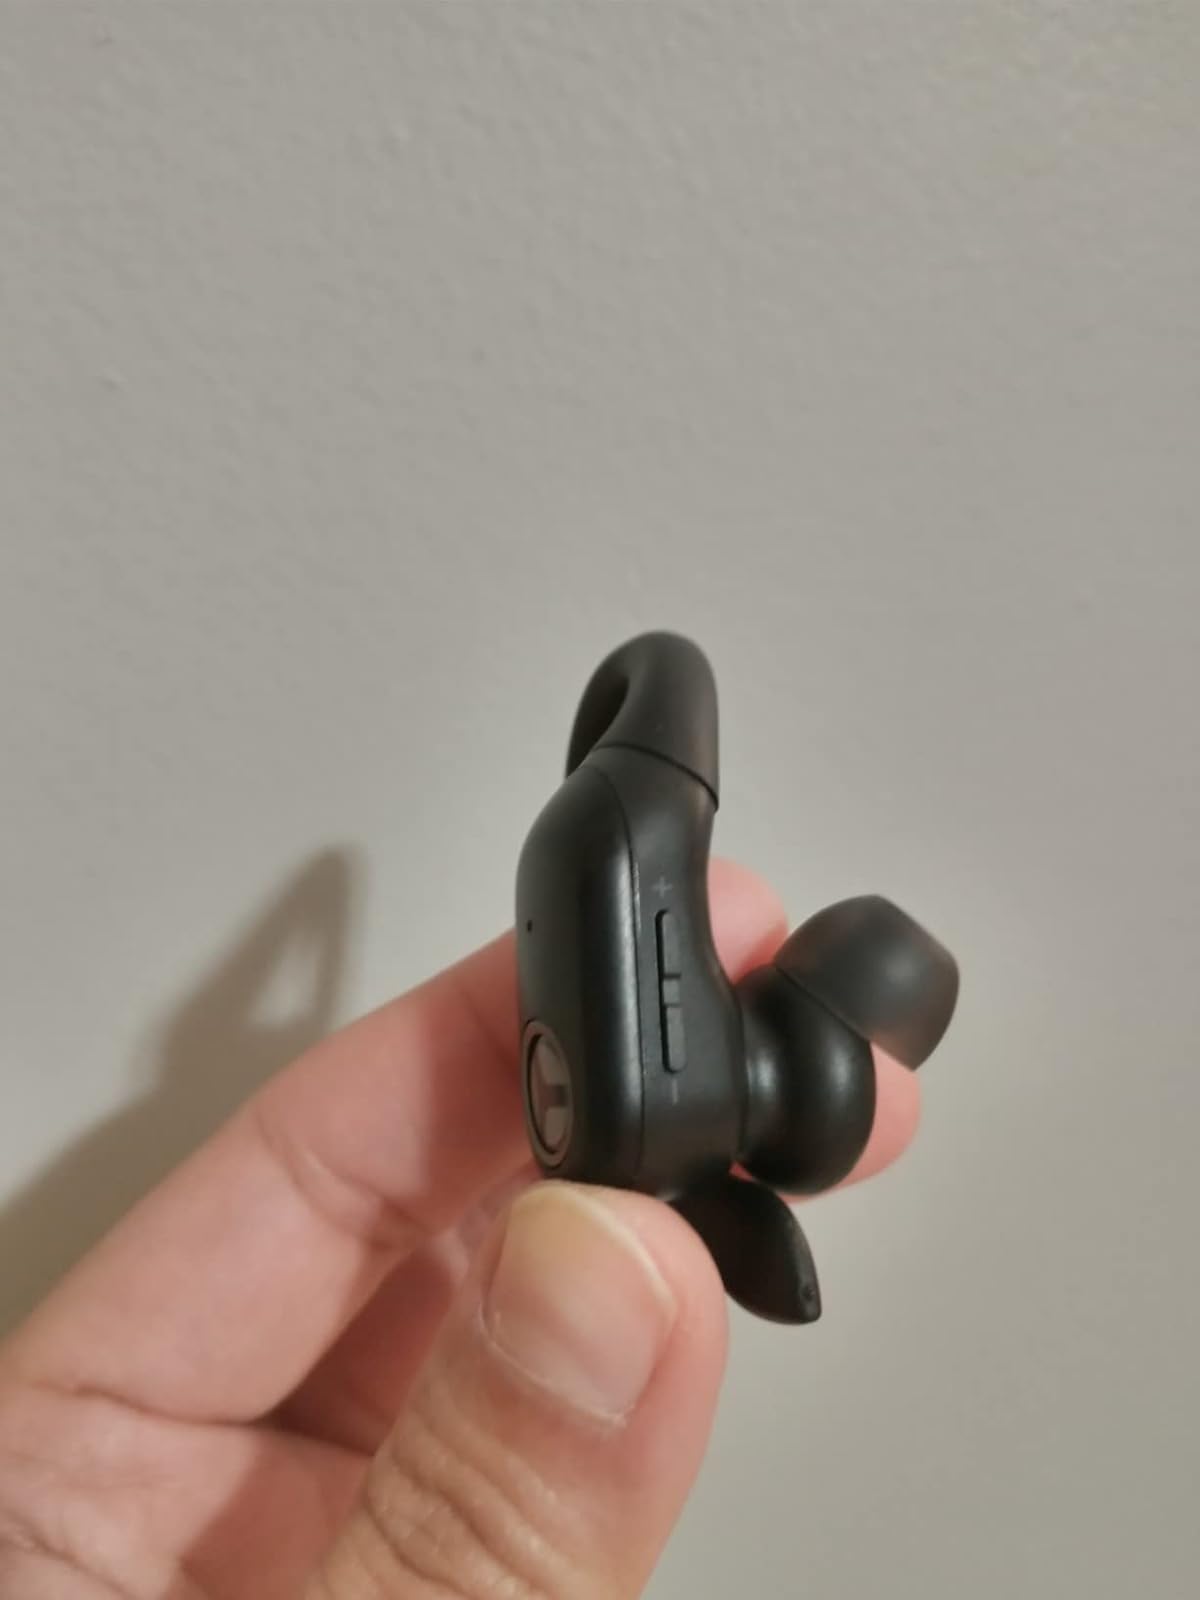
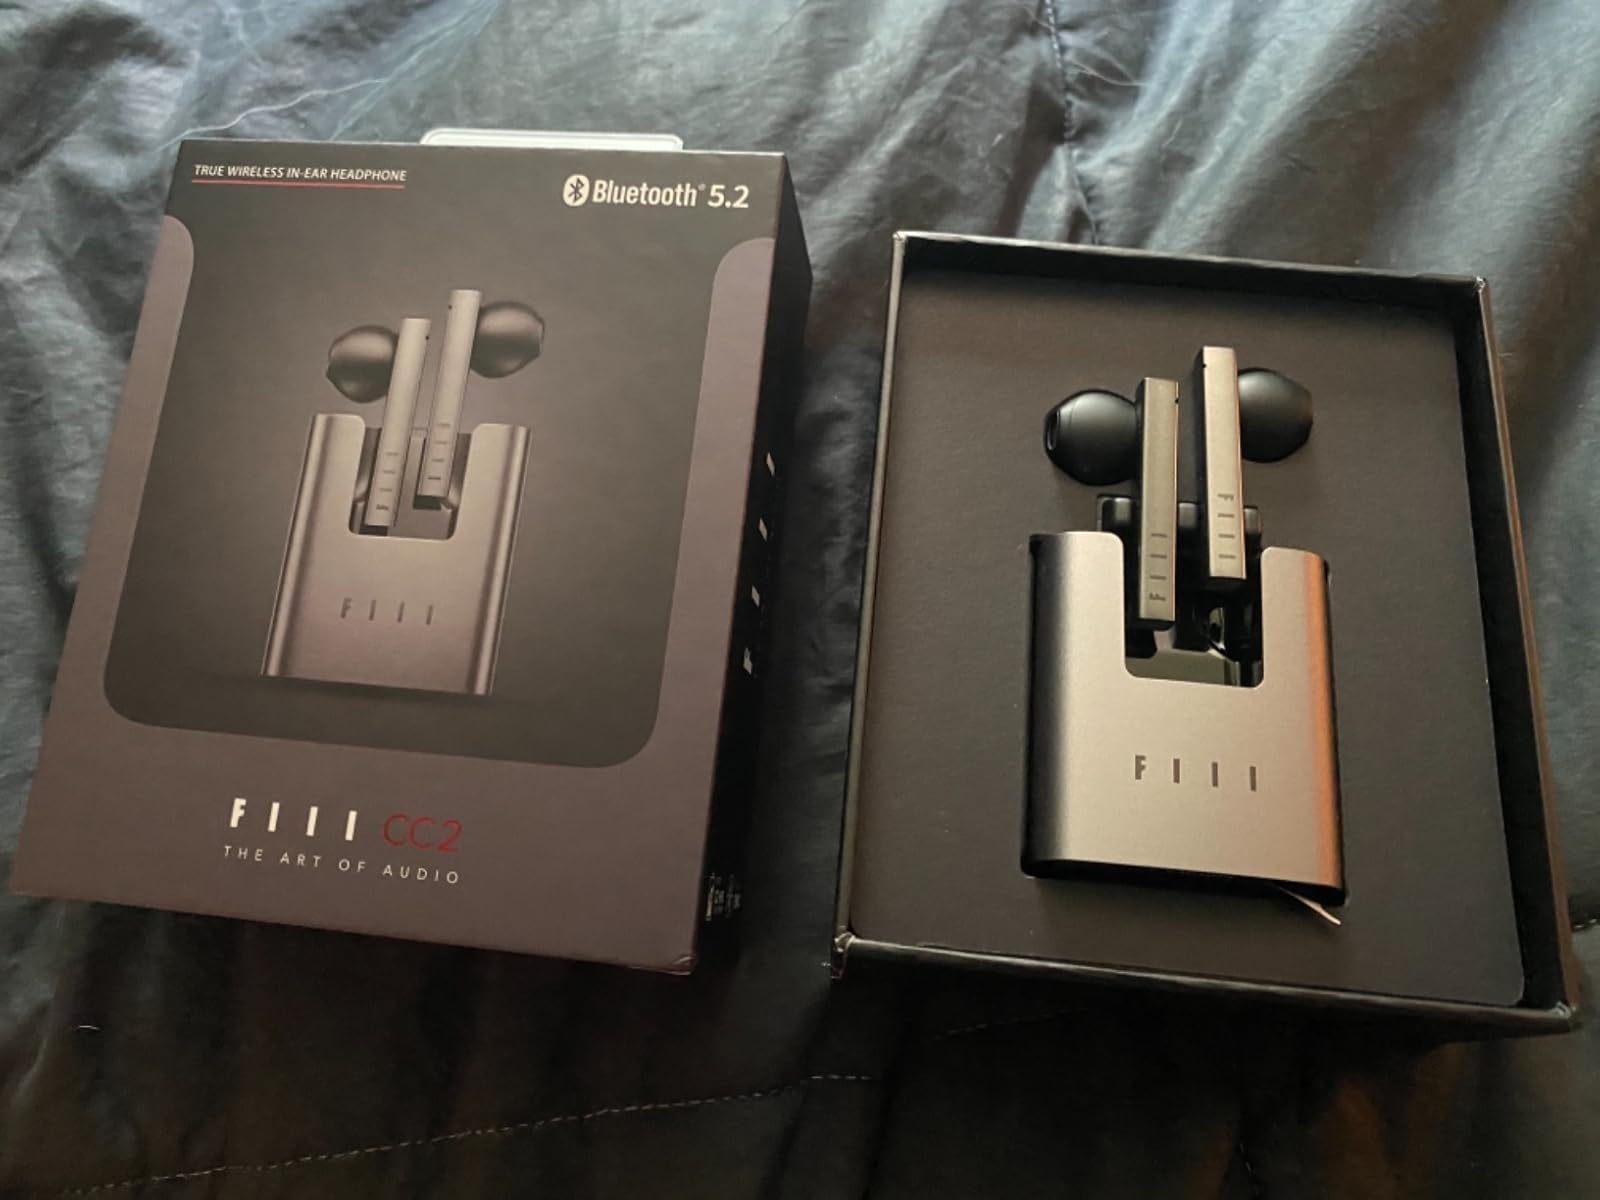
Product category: earbuds
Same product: no